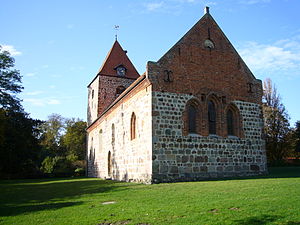
Dötlingen
Dötlingen Kirke
Dötlingen er en by med omkring 6.070 indbyggere beliggende centralt i Landkreis Oldenburg i den tyske delstat Niedersachsen.